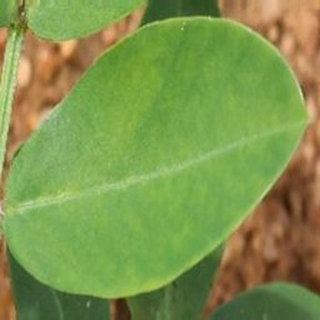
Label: healthy_groundnut